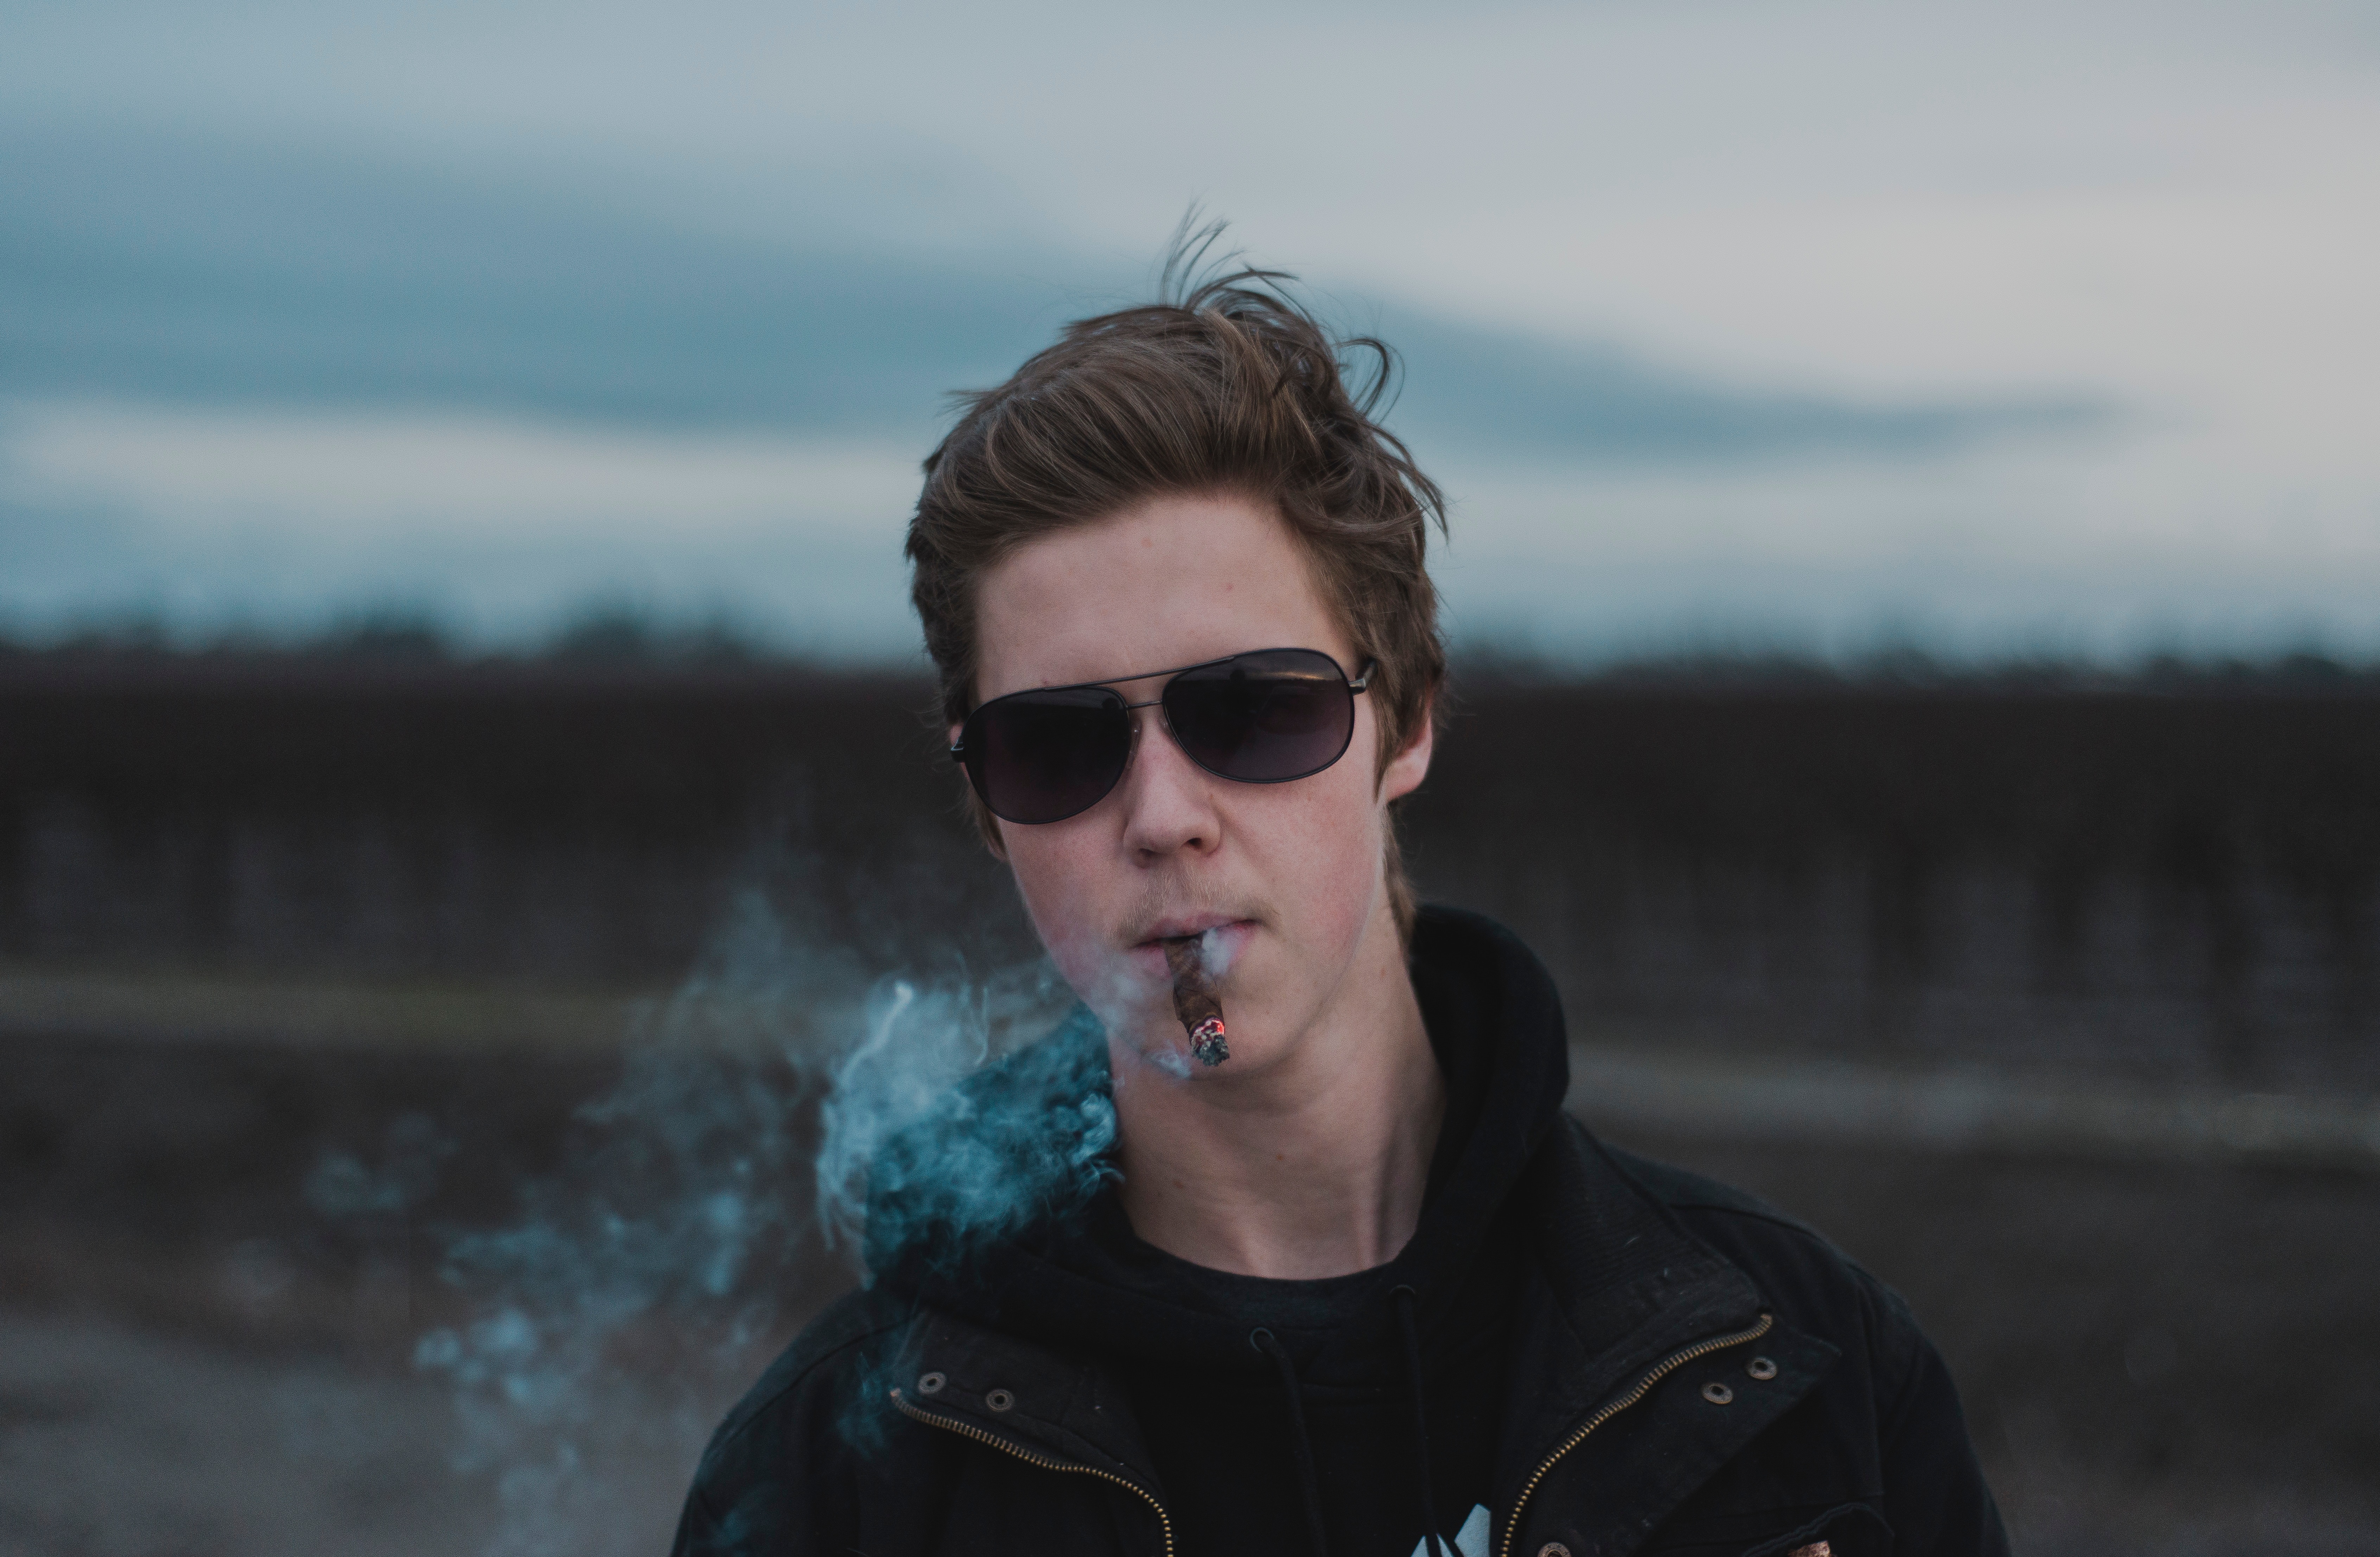
man, sea, smoking, male, guy, portrait, blue, glasses, smoker